Atom (Al Pratt)

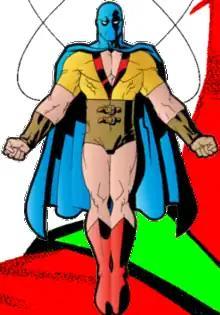
Al Pratt / Atom as depicted in "Adventure Comics" vol. 2 #1 (May 1999).Art by Dave Johnson.

Albert "Al" Pratt is a fictional character appearing in American comic books published by DC Comics. He is the first character to use the name Atom. He initially had no superpowers and was originally a diminutive college student and later a physicist, usually depicted as a "tough-guy" character. Al Pratt is also the father of Damage and godfather of Atom Smasher.